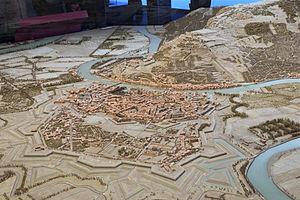
Plan-relief de Grenoble en 1848. Plan-relief construit de 1843 à 1848. Échelle 1/600e
Frédéric-Marc-Joseph Taulier, né le 15 décembre 1806 à Grenoble et mort le 22 janvier 1861 à Grenoble, avocat de profession, il a été maire de Grenoble à deux reprises, de 1845 à 1848, puis de 1849 à 1851.
L’histoire de Grenoble couvre plus de 2 000 ans. À l'époque gallo-romaine, le bourg gaulois porte le nom de Cularo puis de Gratianopolis et voit son importance accrue lorsque les Comtes d’Albon la choisissent au début du XIᵉ siècle comme capitale de leur principauté, le Dauphiné. Avec ce nouveau statut, puis trois siècles plus tard l'annexion du Dauphiné au royaume de France, l'économie de Grenoble s'est développée pour devenir une ville parlementaire et militaire, gardienne de la frontière avec les États de Savoie.
La Bastille est un fort militaire surplombant de 264 mètres la ville de Grenoble. Édifié durant la première partie du XIXᵉ siècle et culminant à 476 mètres d'altitude sur les derniers contreforts du massif de la Chartreuse, il a remplacé une première fortification construite à la fin du XVIᵉ siècle.
François-Nicolas-Benoît Haxo, né le 24 juin 1774 à Lunéville et mort le 25 juin 1838 à Paris, est un ingénieur militaire et général français de la Révolution et de l’Empire. Cet homme méticuleux a acquis la célébrité au siège d'Anvers en 1832. Il a été comparé à Vauban de par les nombreux sièges victorieux auxquels il a contribué et du fait de ses innovations en matière de fortification.
Grenoble est une commune du sud-est de la France, située dans la région Auvergne-Rhône-Alpes, chef-lieu du département de l'Isère, ancienne capitale du Dauphiné.
Ferdinand Reymond est un homme politique français né le 13 décembre 1805 à La Tour-du-Pin et décédé le 12 novembre 1880 à Grenoble.
Le Plan-relief de Grenoble est une maquette achevée en 1848, à l'échelle 1/600ᵉ, de la ville de Grenoble. Il fait partie des 150 plans-reliefs construits à des fins stratégiques entre 1668 et 1870, représentant avec une grande précision des sites fortifiés en France.
La morphologie urbaine de Grenoble peut être définie comme l’ensemble des formes que prend la ville ou son agglomération sous la double influence de son site géographique et de l’histoire de son développement. L'agglomération de Grenoble est la 11ᵉ aire urbaine française en 2011, et représente une zone de 2 621 km² pour 675 122 habitants. Grenoble, la ville principale, représente un peu moins du quart de ses habitants, et moins d'un pour cent de sa superficie.